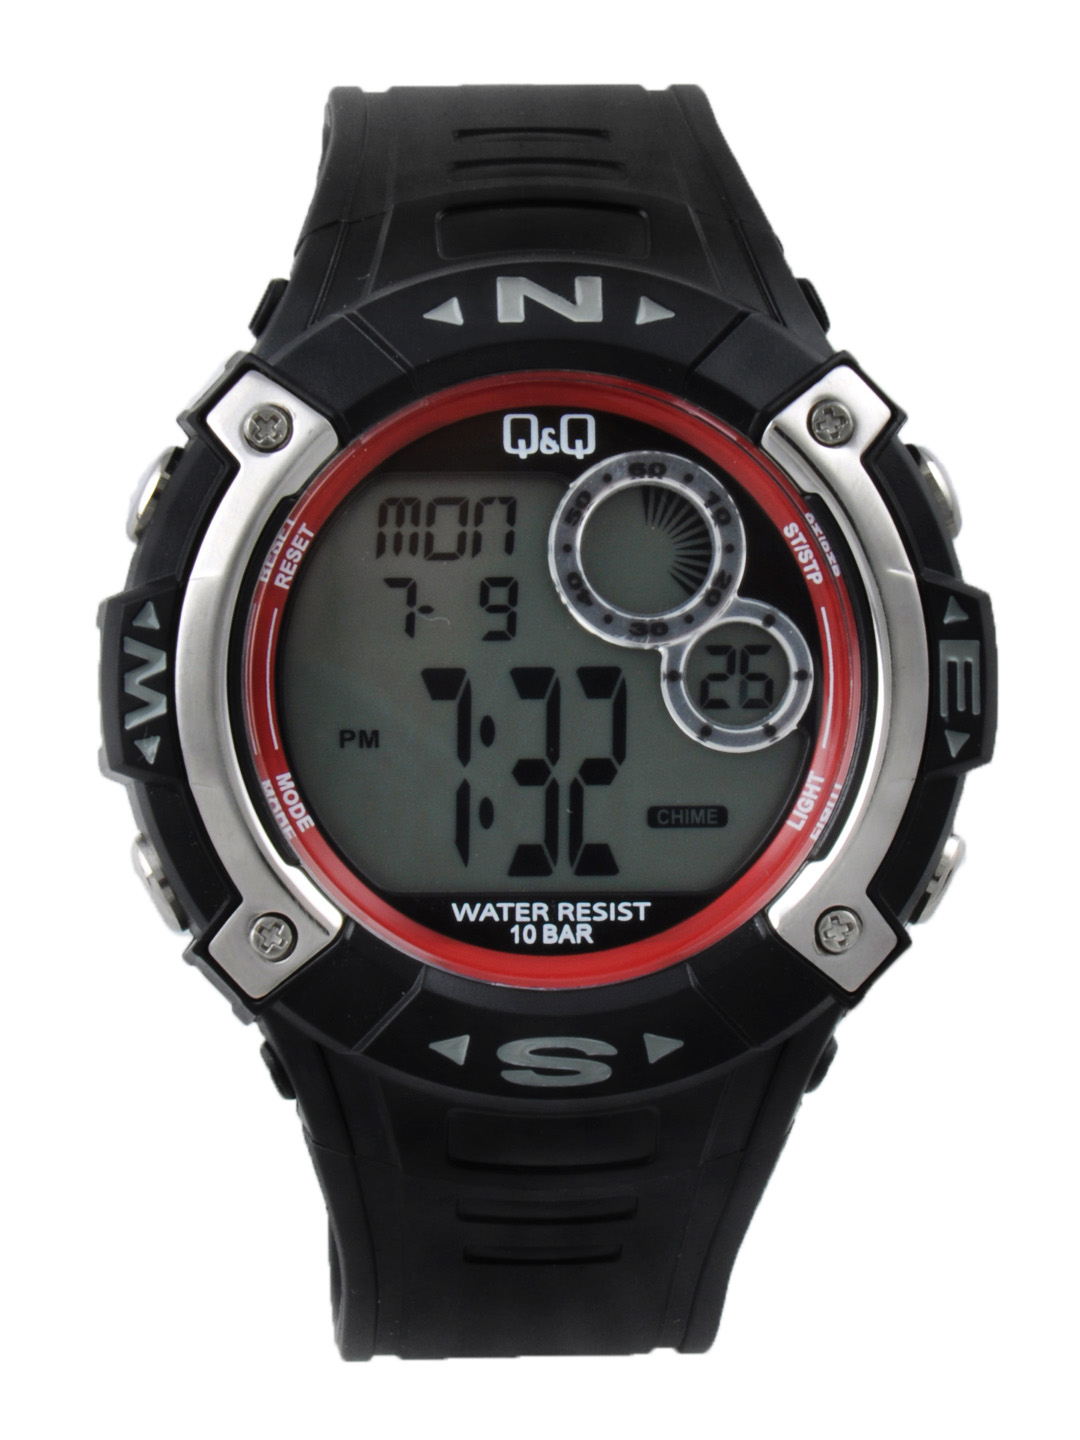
Q&Q Men Black Digital Watch M065-004
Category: Accessories / Watches / Watches
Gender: Men
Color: Black
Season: Winter 2016
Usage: Casual